Masajiro Furuya

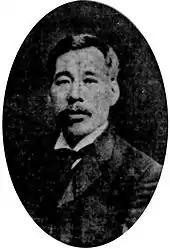
Furuya, circa 1909

Masajiro Furuya (古屋政次郎, November 7, 1862—February 15, 1938; sometimes written as Masahiro Furuya), founder of the Furuya Company, was a Japanese American banker, merchant, and manufacturer, whose career took place largely in Seattle, Washington, United States. Gary Iwamoto described him in 2005 as "perhaps the most prominent local [Seattle] businessman of the early 20th Century" and "certainly the top businessman among Japanese on the Pacific Coast" during that period.